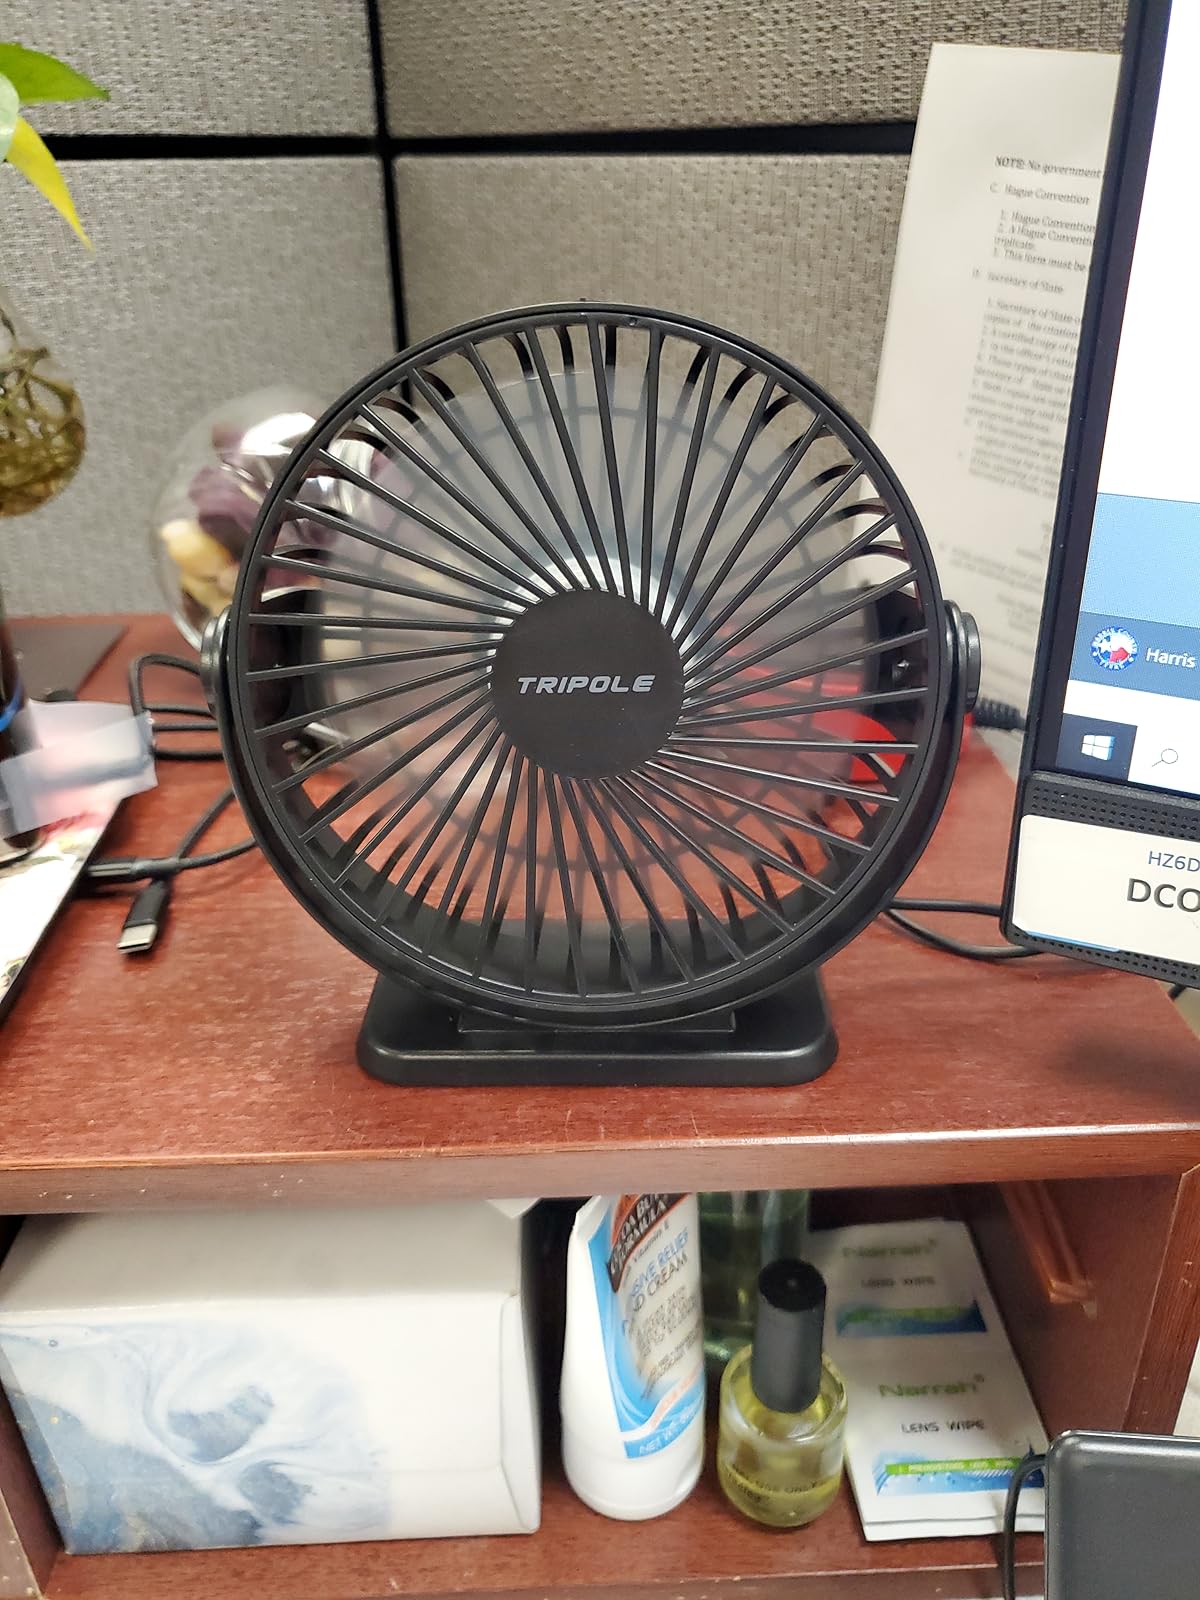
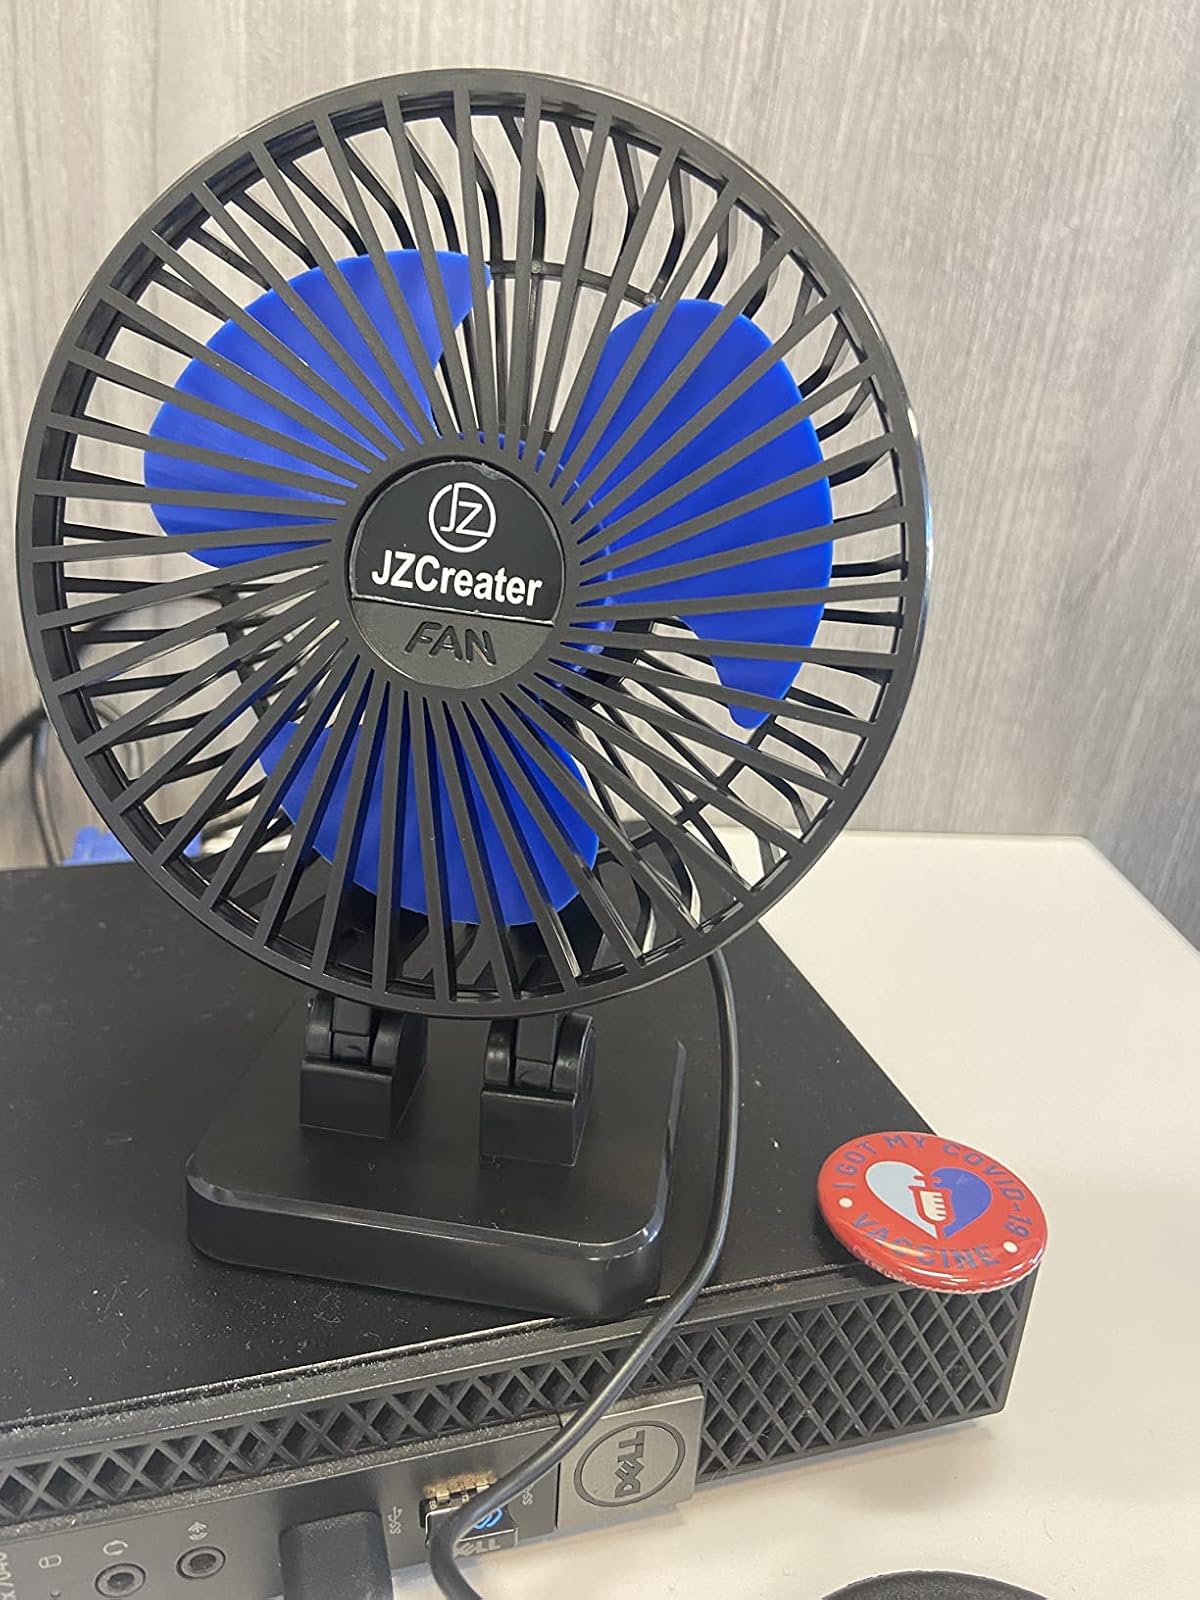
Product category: fan
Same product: no